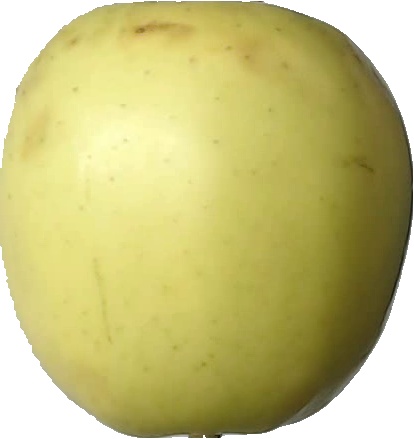
Label: apple_golden_2